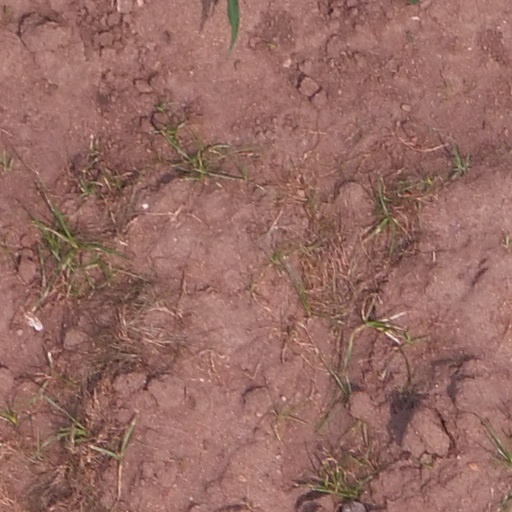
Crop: maize; corn